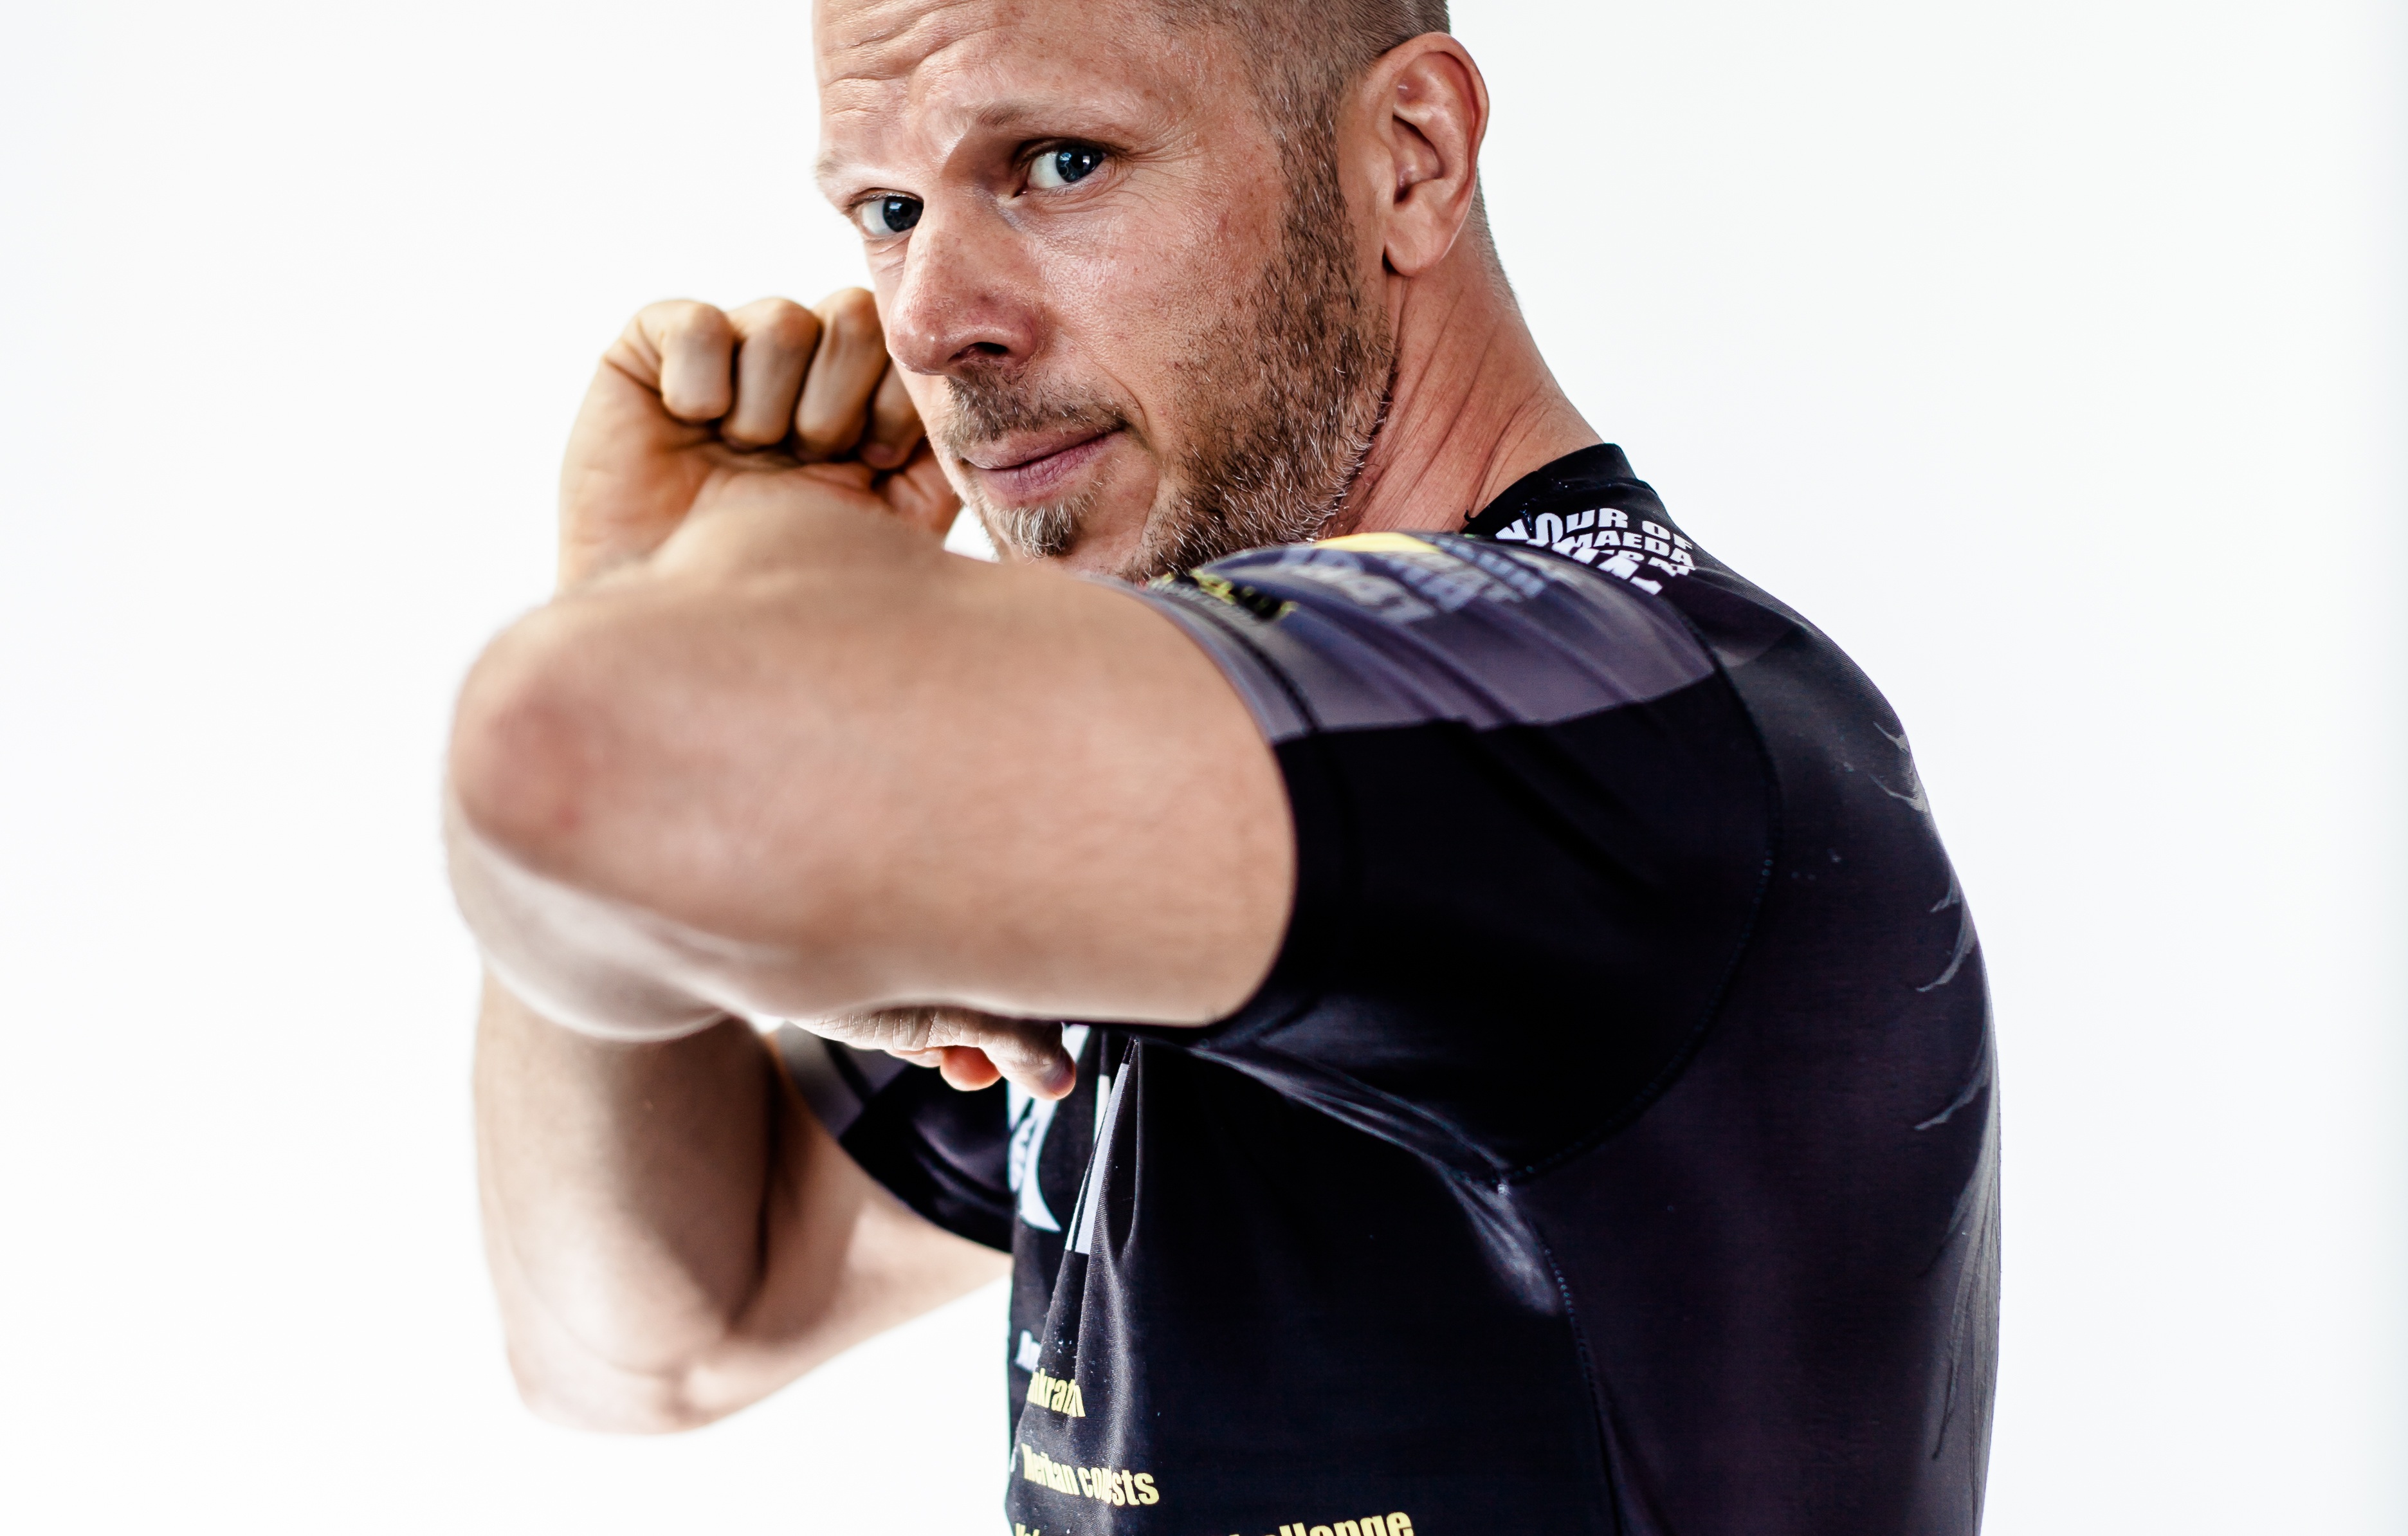
man, sport, male, training, arm, player, muscle, boxer, fight, boxing, fighting, fighter, thai, martial, muay, combat, punch, mma, kickboxing, muay thai, wrestler, mma fighter